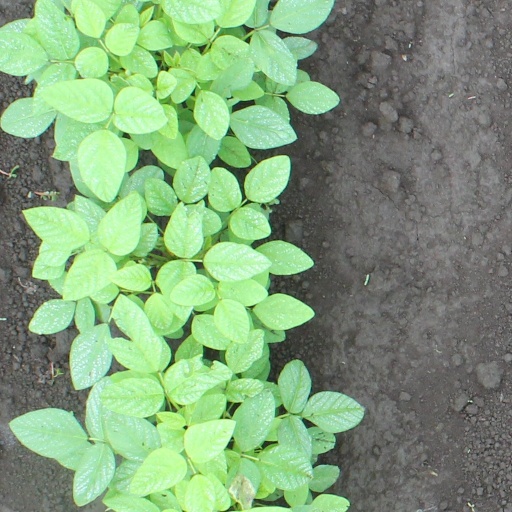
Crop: soybean